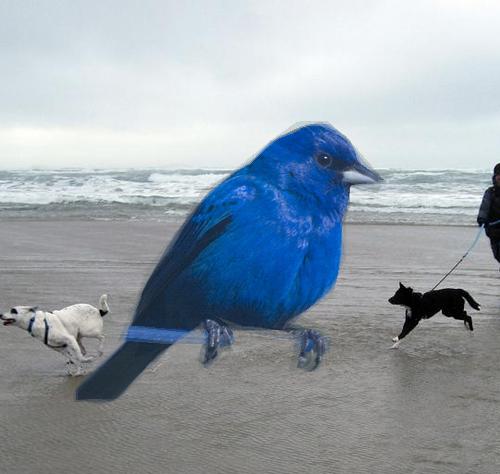
Bird species: Indigo_Bunting
Bird type: landbird
Background: water